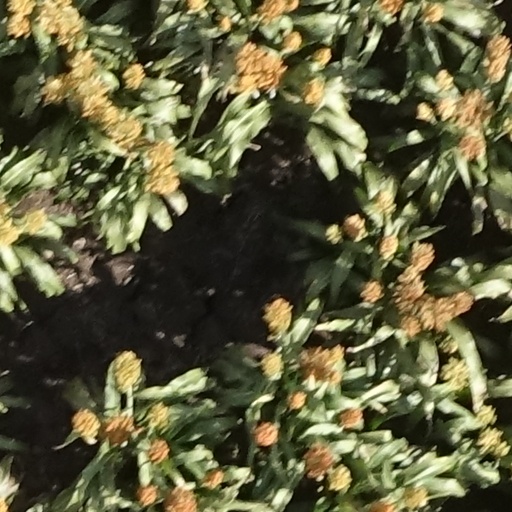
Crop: sorghum